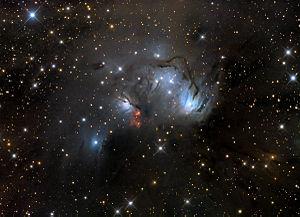
NGC 2183 est une nébuleuse par réflexion située dans la constellation de la Licorne. Cette nébuleuse a été découverte par l'ingénieur irlandais Bindon Stoney en 1850